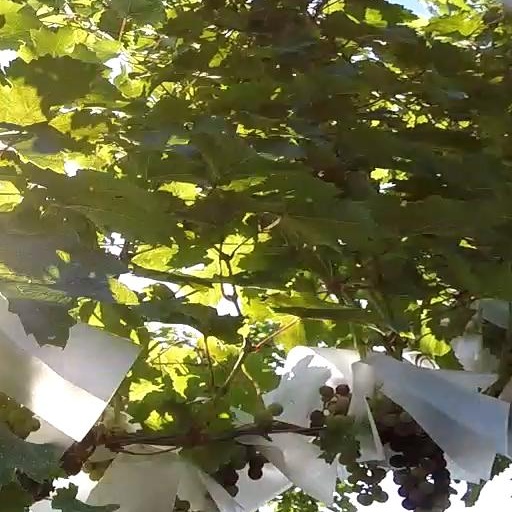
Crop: grape